Chandra Deep Field South

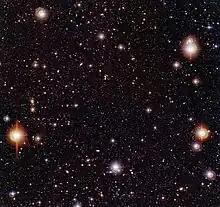
Three-colour composite image of the Chandra Deep Field South (CDF-S), obtained with the Wide Field Imager on the 2.2-m MPG/ESO telescope at the ESO La Silla Observatory (Chile).

The Chandra Deep Field South (CDF-S) is an image taken by the Chandra X-ray Observatory satellite. The location was chosen because, like the Lockman Hole, it is a relatively clear "window" through the ubiquitous clouds of neutral hydrogen gas in the Milky Way galaxy, which allows observers to clearly see the rest of the universe in X-rays. The image is centered on RA DEC (J2000.0), covering 0.11 square degrees, measuring 16 arcminutes across. This patch of sky lies in the Fornax constellation.